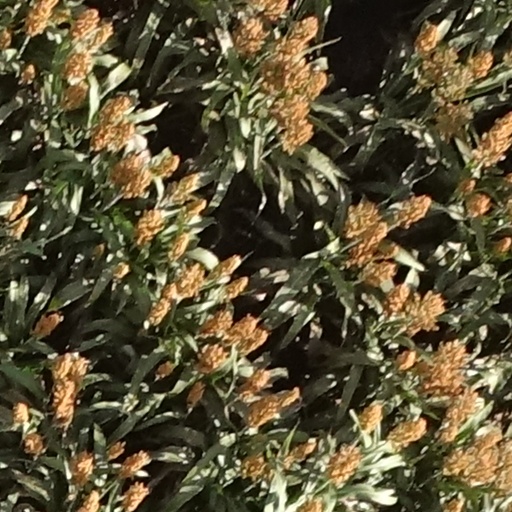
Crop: sorghum